Platon Shirinsky-Shikhmatov

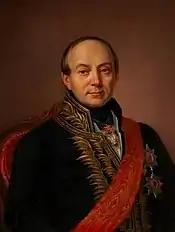
Prince Shirinsky in 1840

Prince Platon Alexandrovich Shirinsky-Shikhmatov (1790–1853) was Nicholas I's deputy education minister (1842–50) and education minister (1850–53) who spearheaded the Orthodoxy, Autocracy, and Nationality policy introduced by his predecessor Sergey Uvarov. He was also an amateur poet and translator.